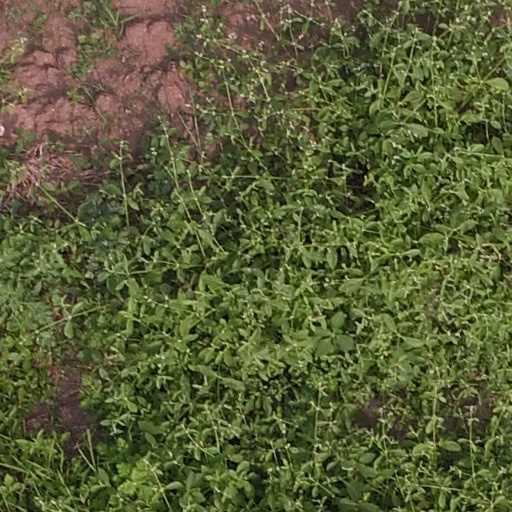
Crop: maize; corn